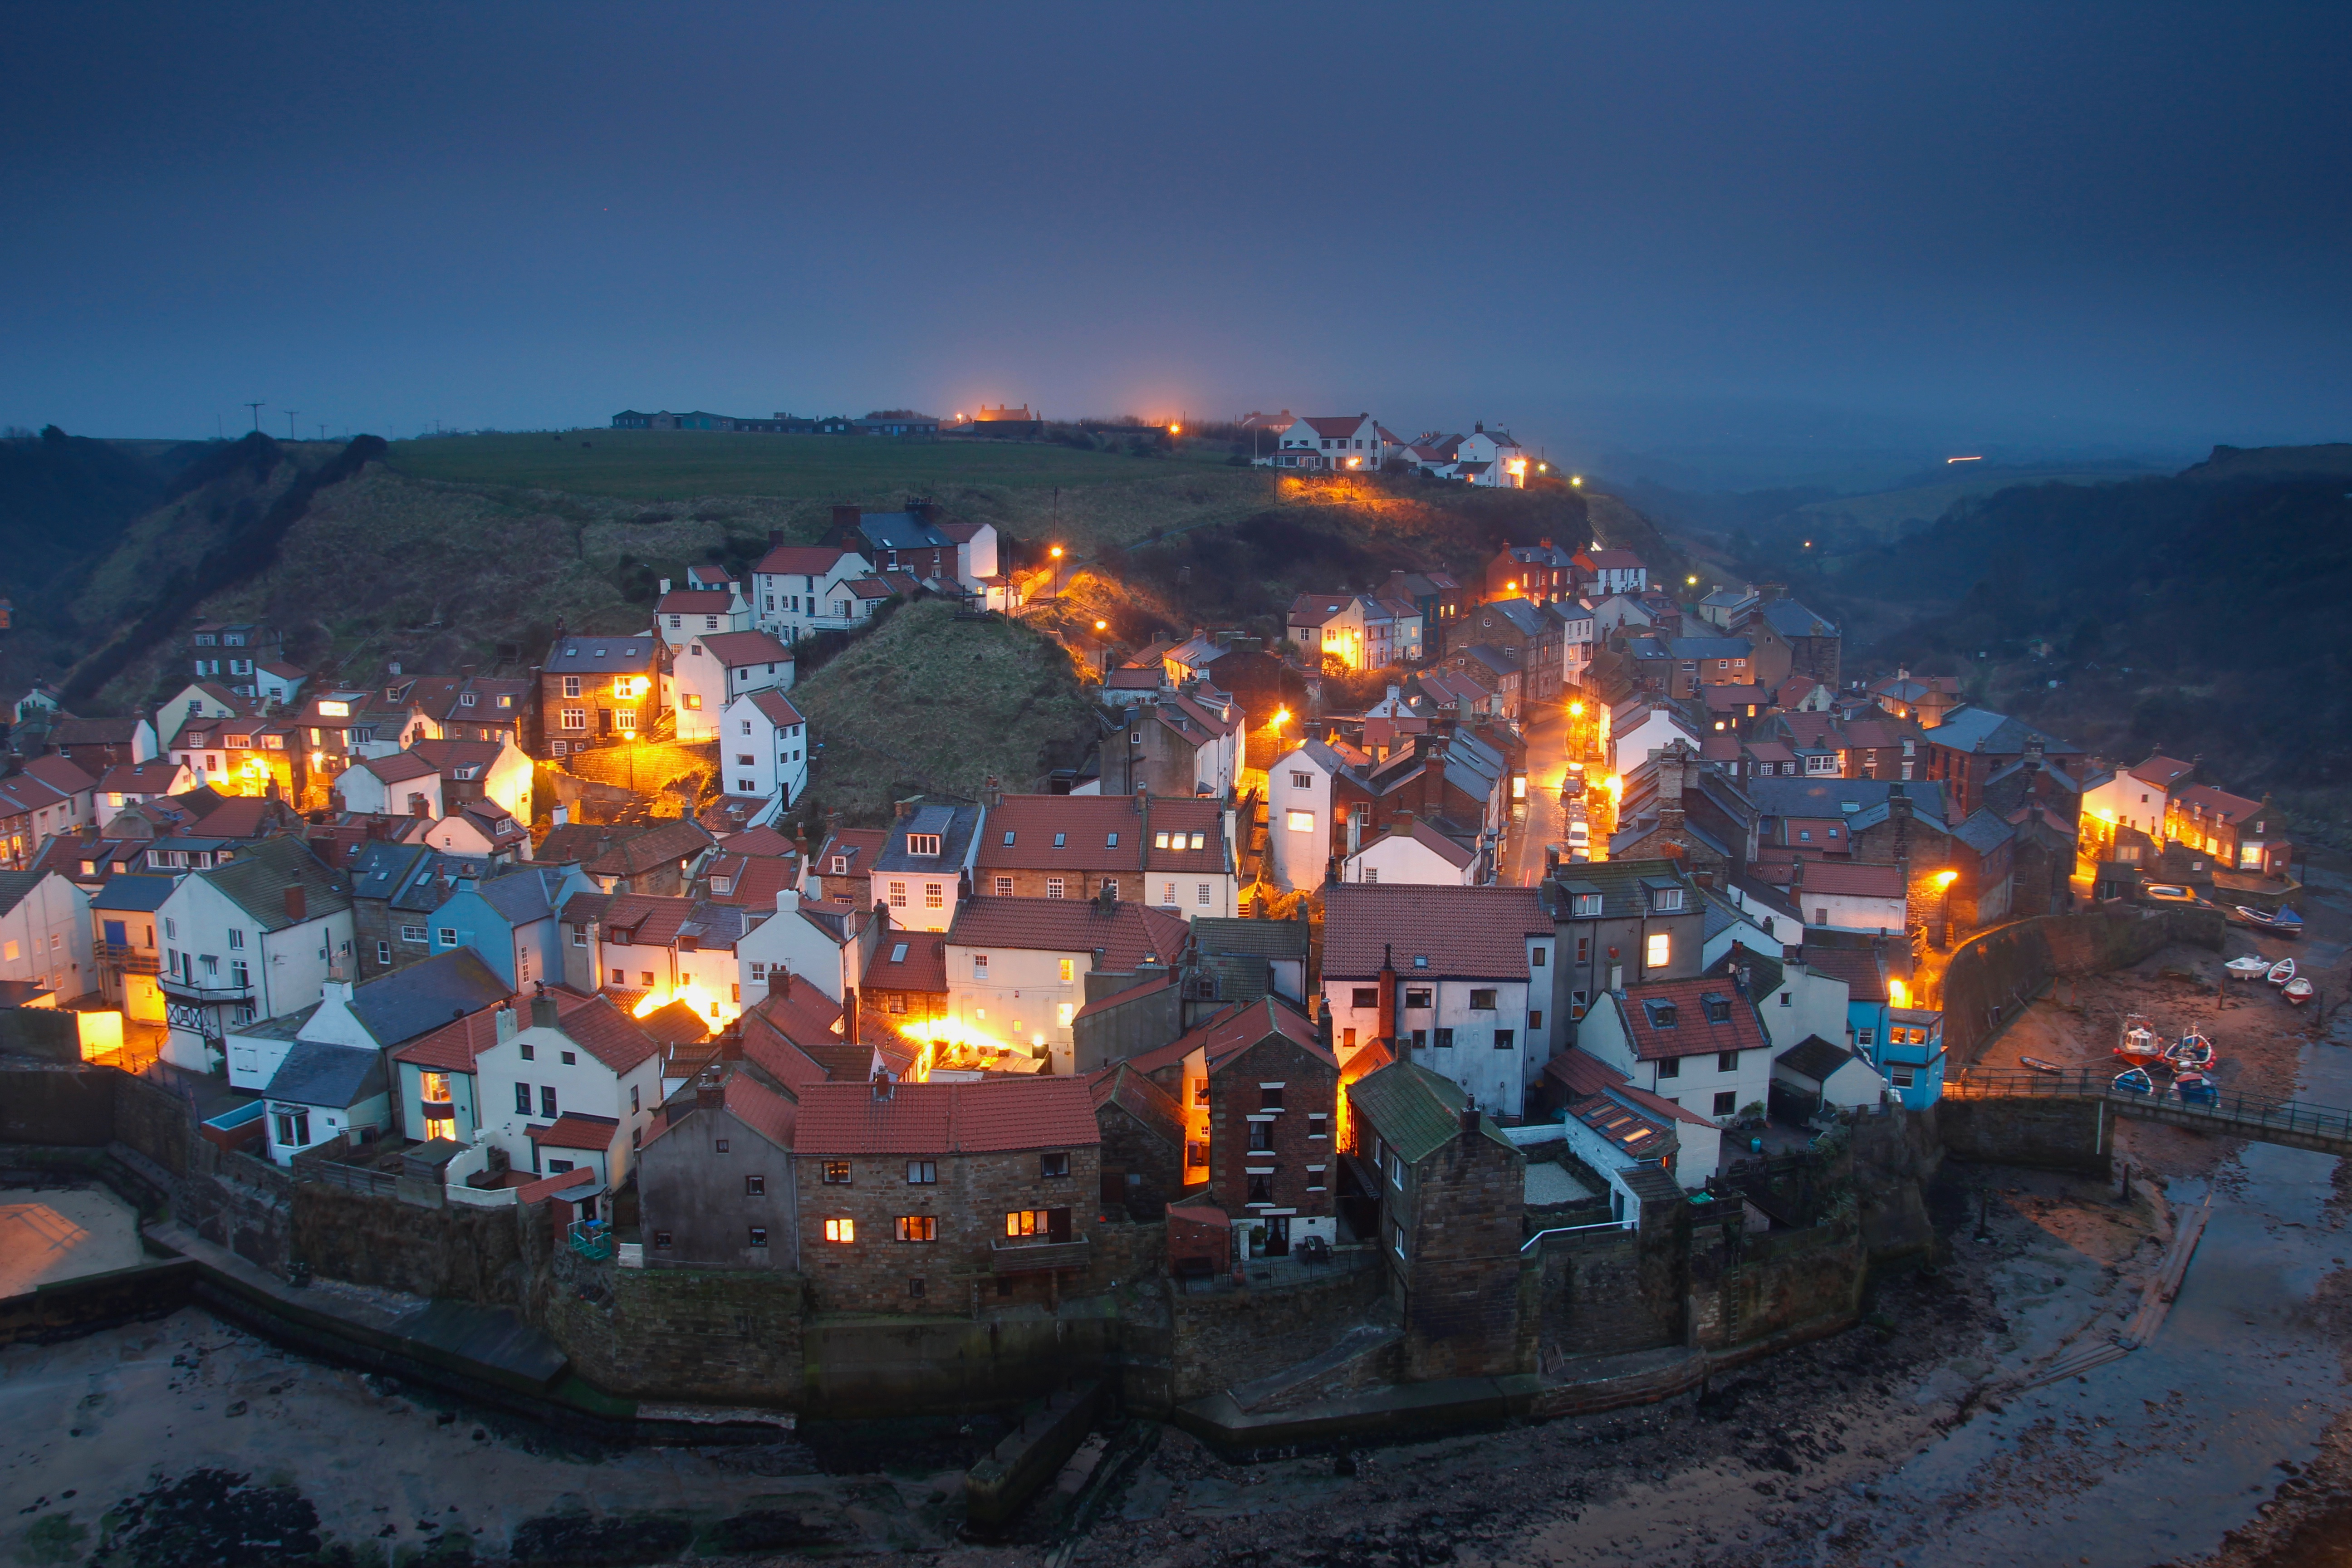
night, town, cityscape, panorama, dusk, evening, aerial photography